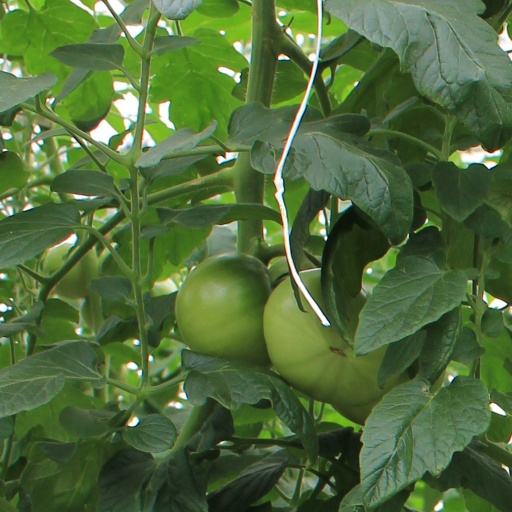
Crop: tomato